Corn cheese

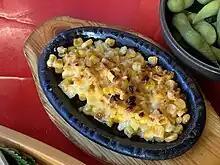
Corn cheese, served on a hot plate and browned

Sweet corn kernels are sautéed with butter on a skillet, optionally with vegetables such as onions or bell peppers that are diced to be of similar size to the corn kernels. If any vegetables are used, they should be lightly salted and have their excess moisture removed. Mayonnaise and optionally sugar is mixed in, and mozzarella cheese (often shredded) is added over the sautéed corn mixture. It is then broiled in an oven until the cheese browns. In restaurant settings, it is often served sizzling in a hot dish.